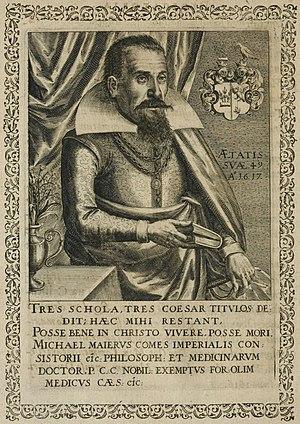
Michael Maier est un médecin et alchimiste allemand, qui fut conseiller de l'empereur romain germanique Rodolphe II de Habsbourg.